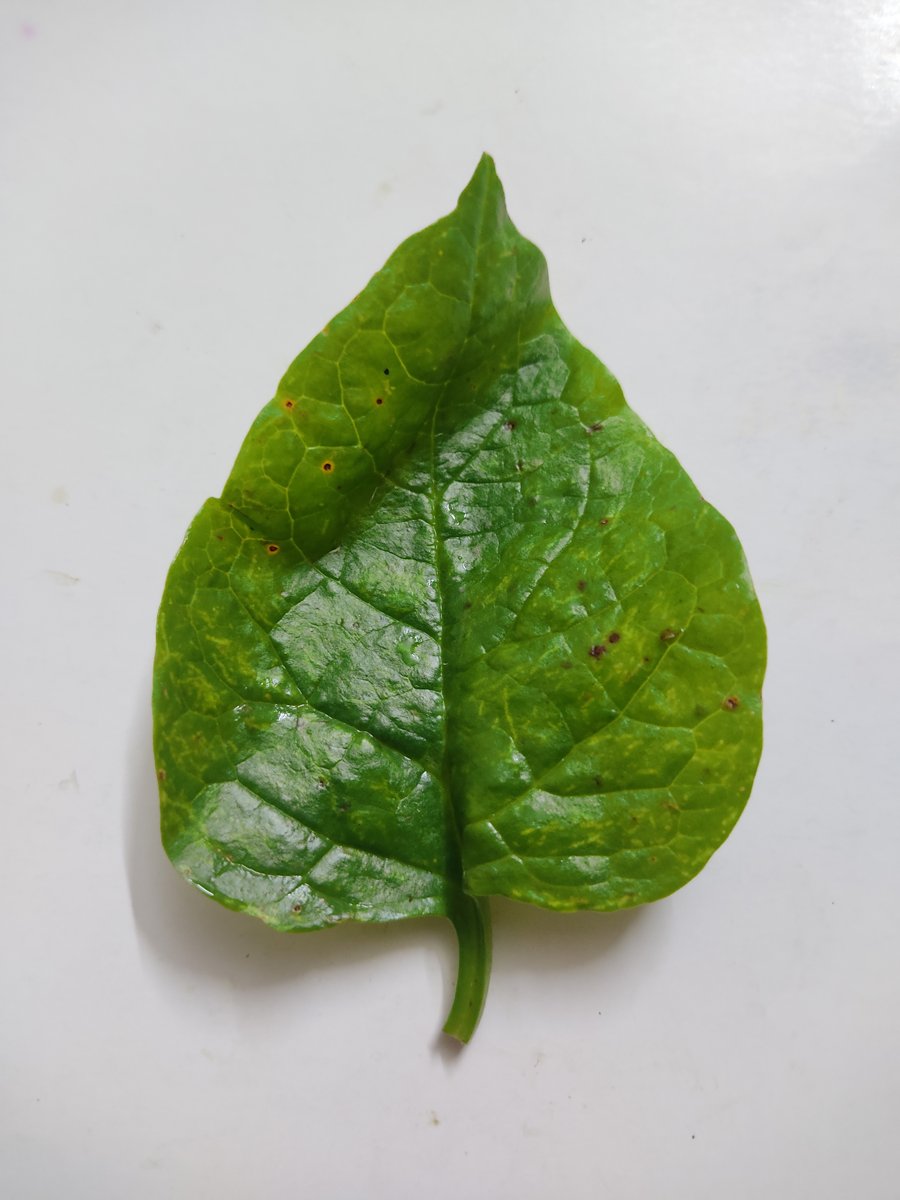
Label: Bacterial-Spot